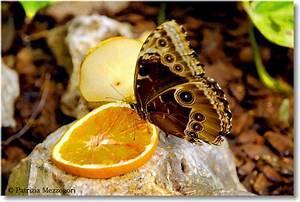
butterfly